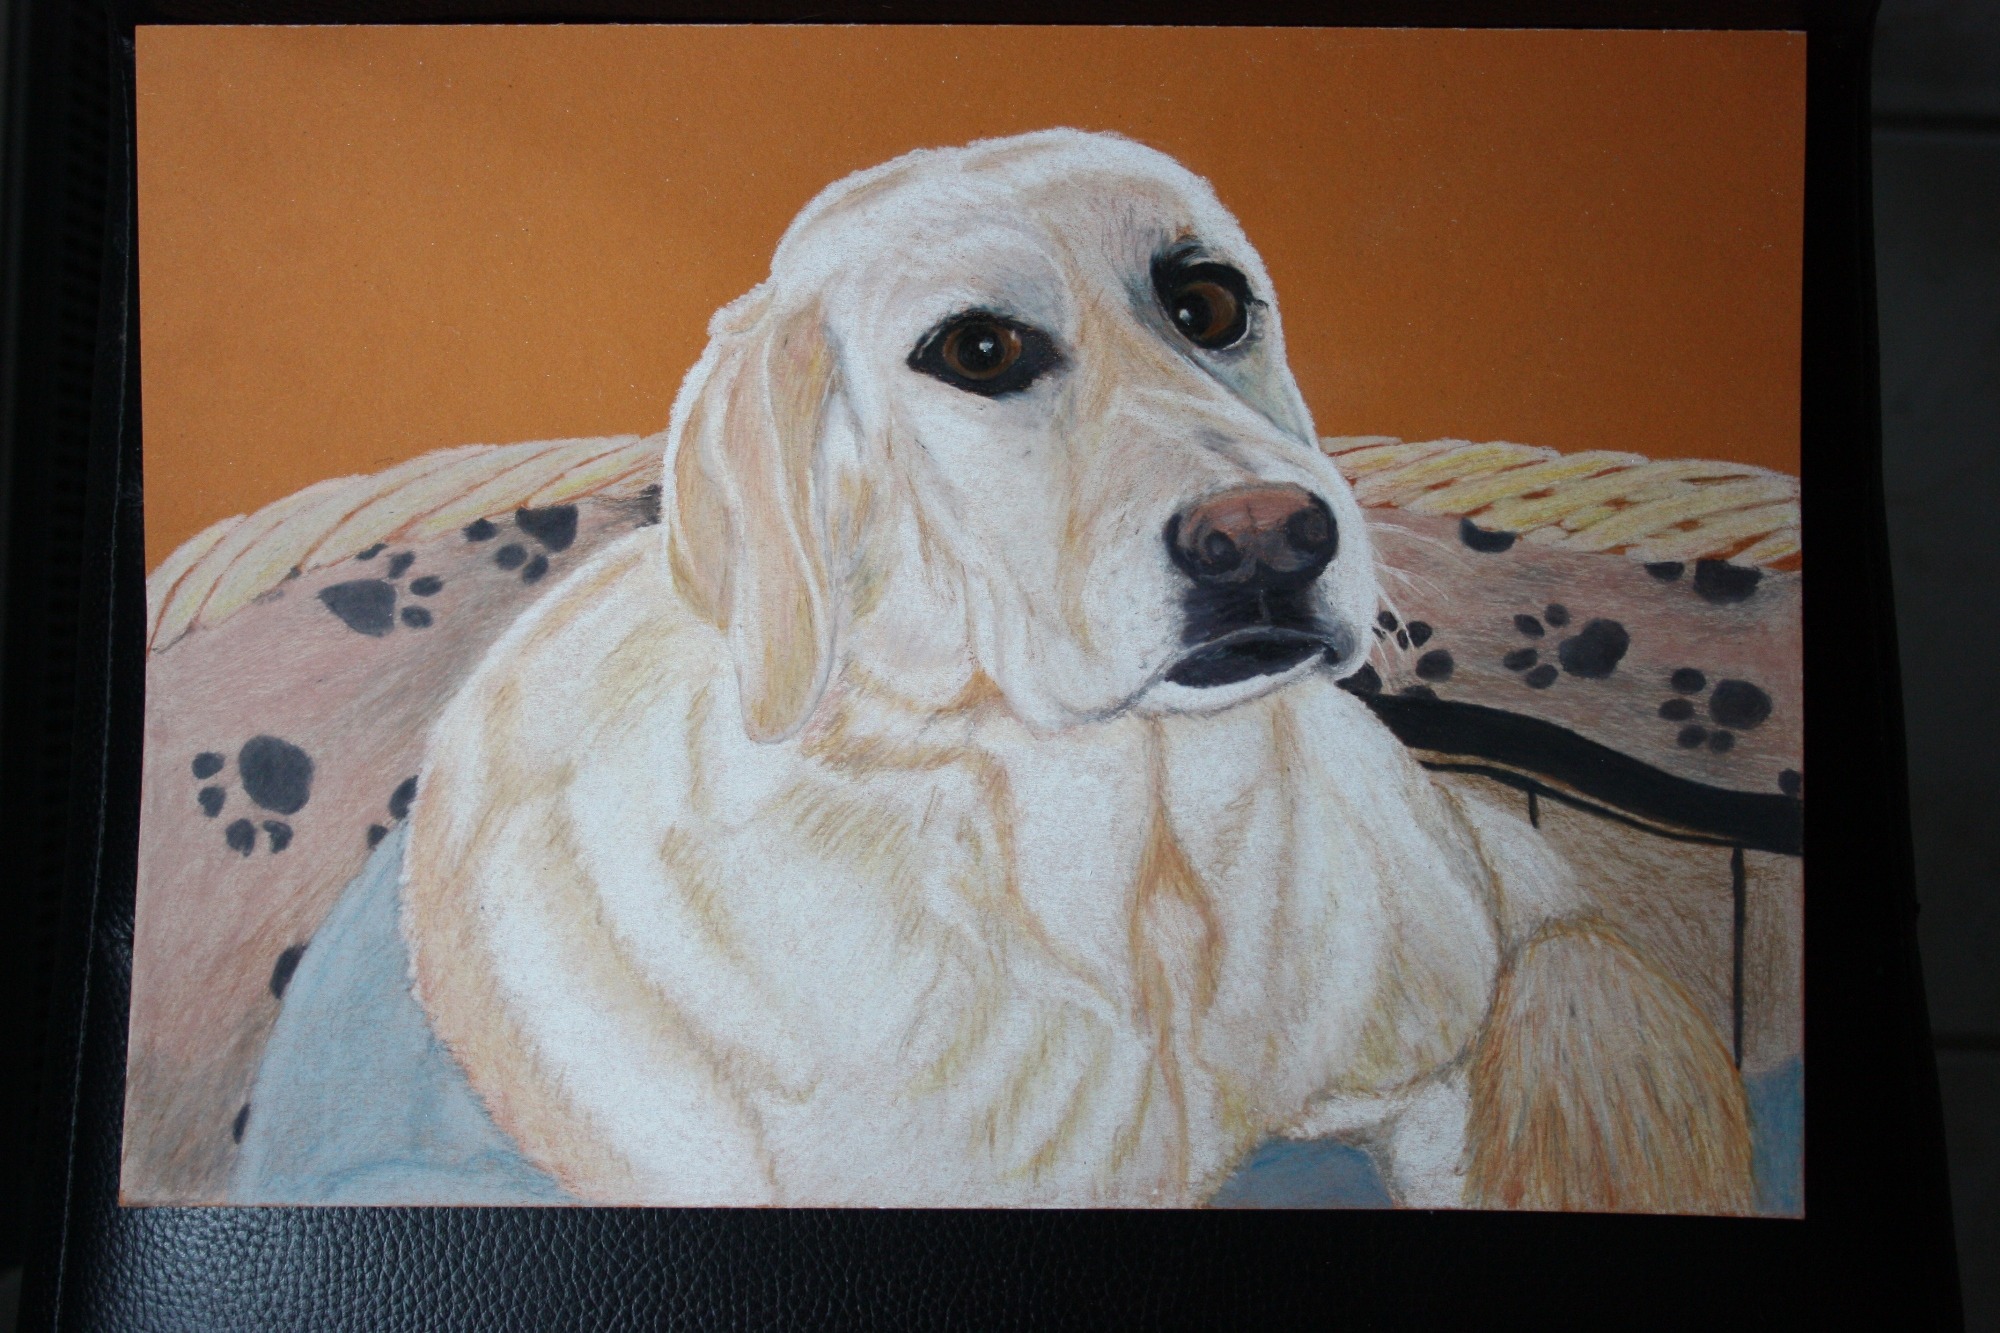
dog, animal, mammal, golden retriever, vertebrate, labrador, dog like mammal, dog crossbreeds, colored pencil drawing